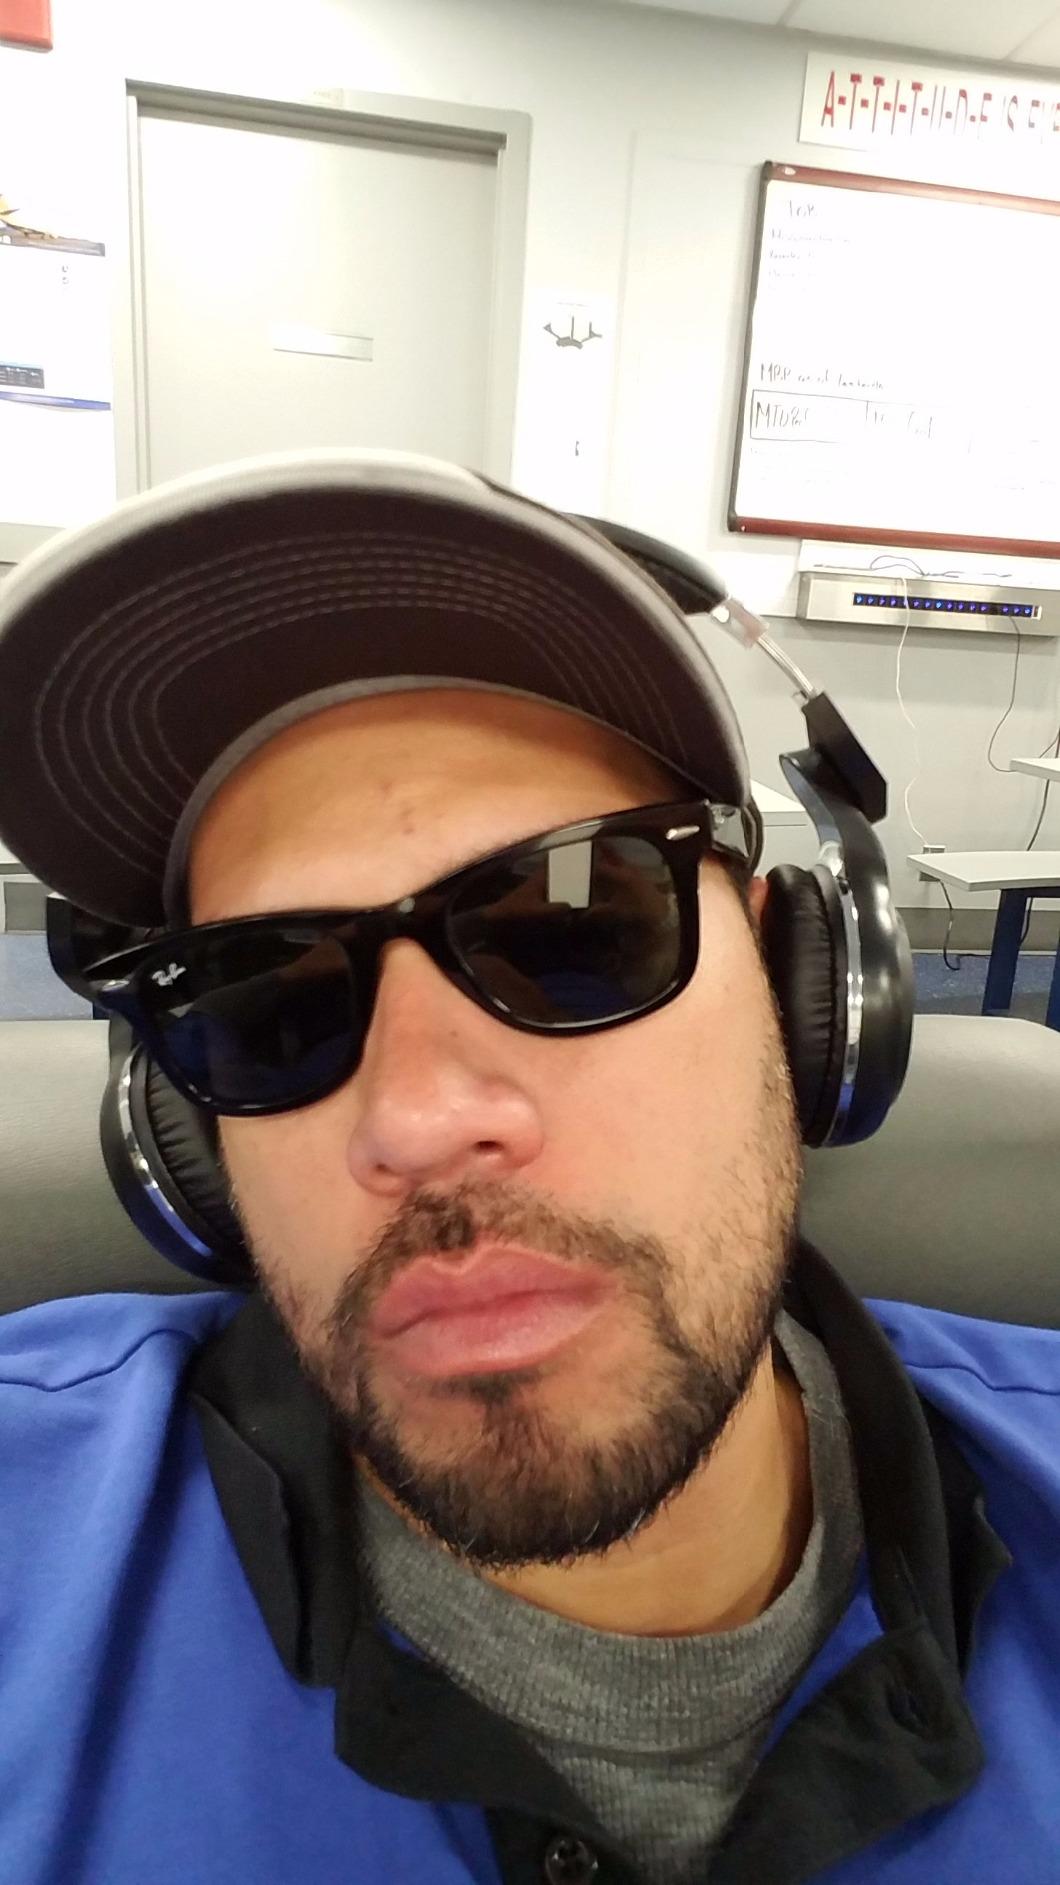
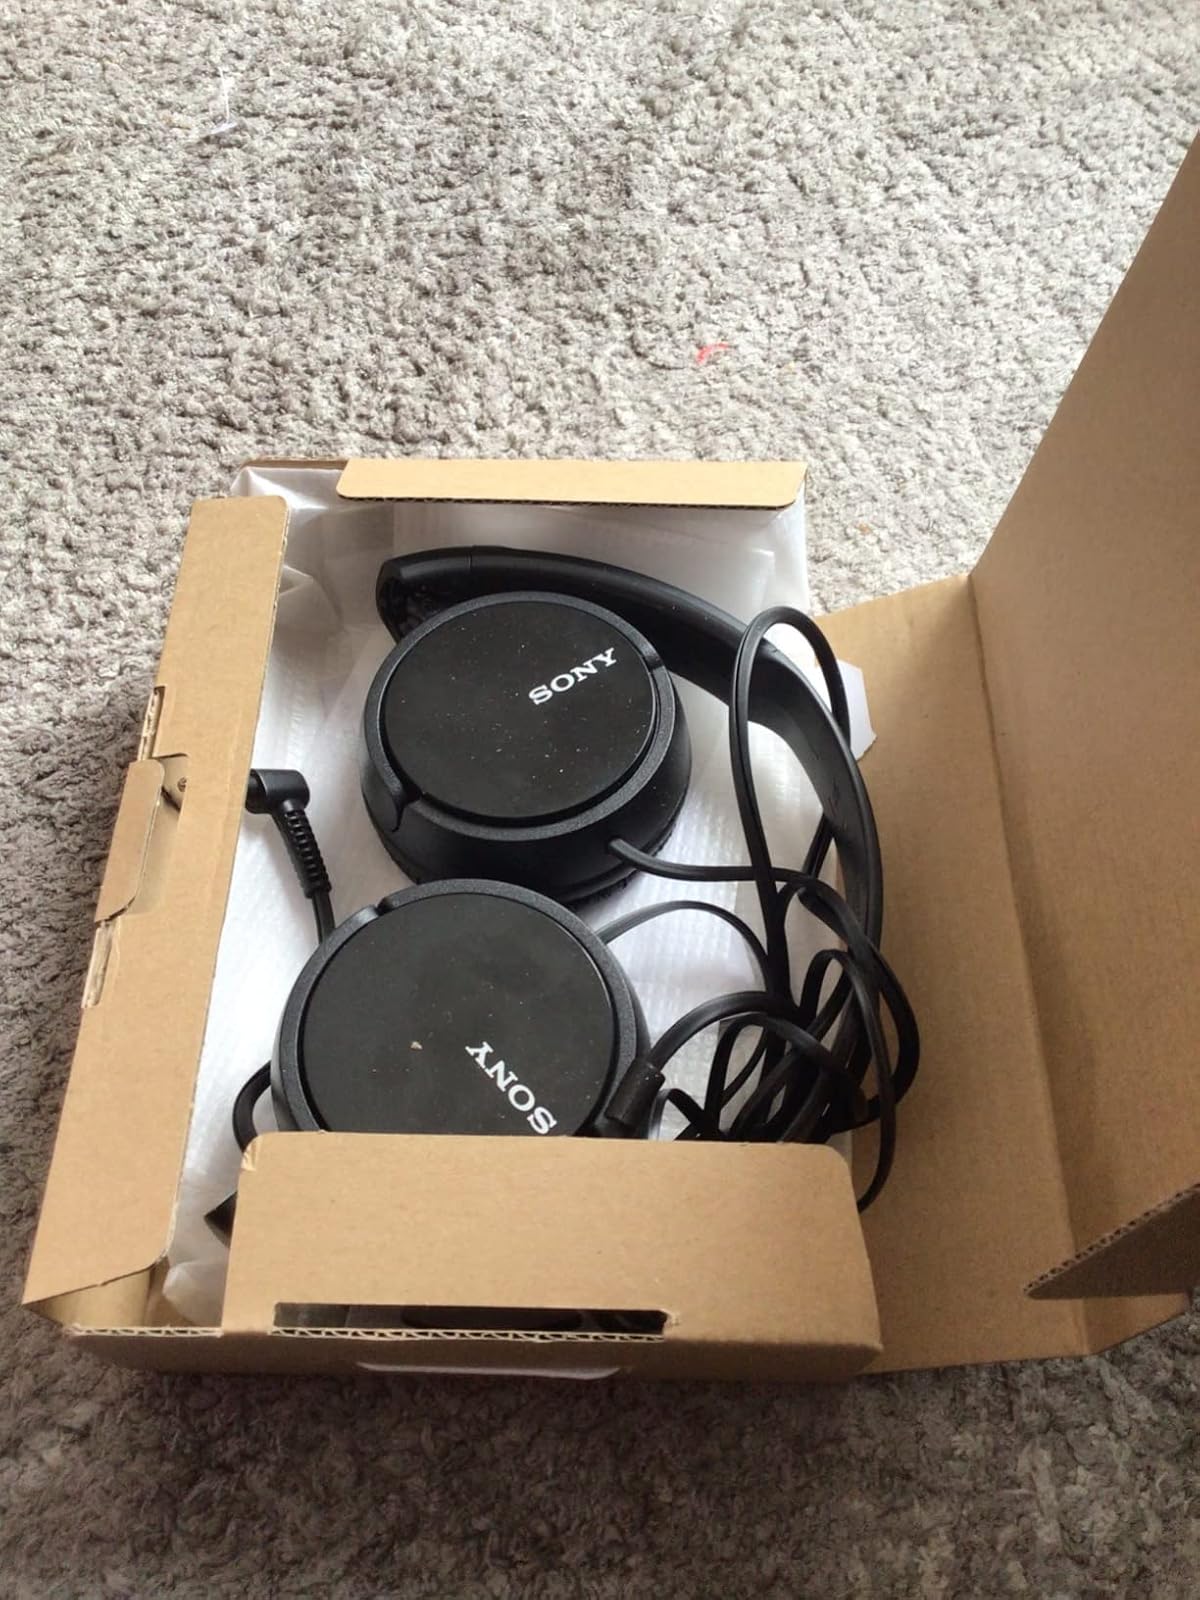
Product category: headphones
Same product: no